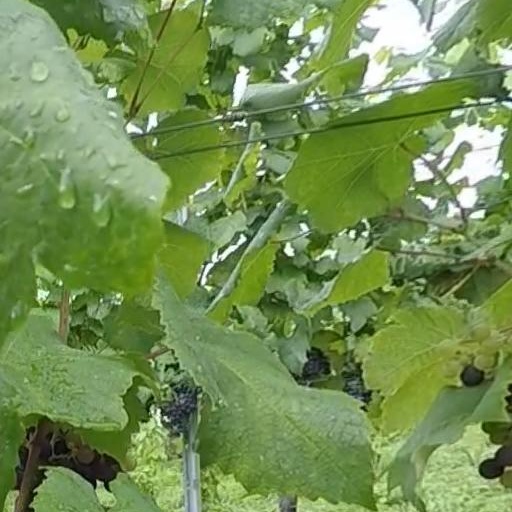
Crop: grape